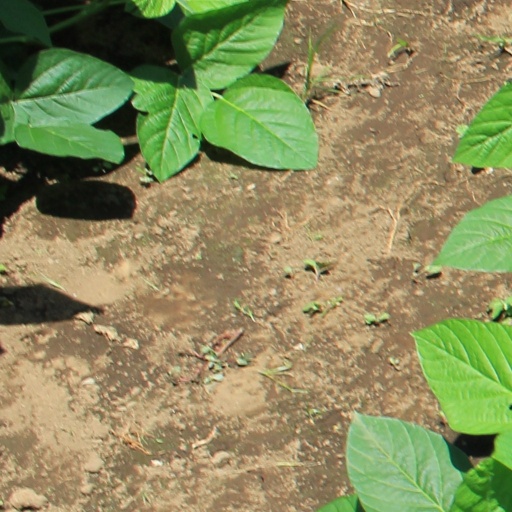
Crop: soybean